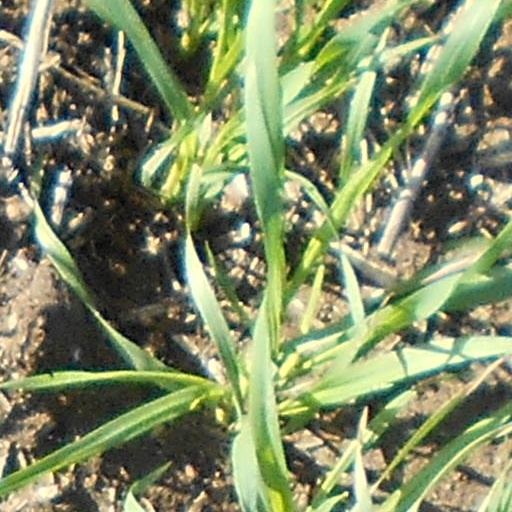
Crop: wheat